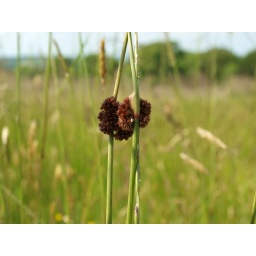
Whilst out walking on the Eastnor Estate I spotted these grasses just bathed in the early evening sun.